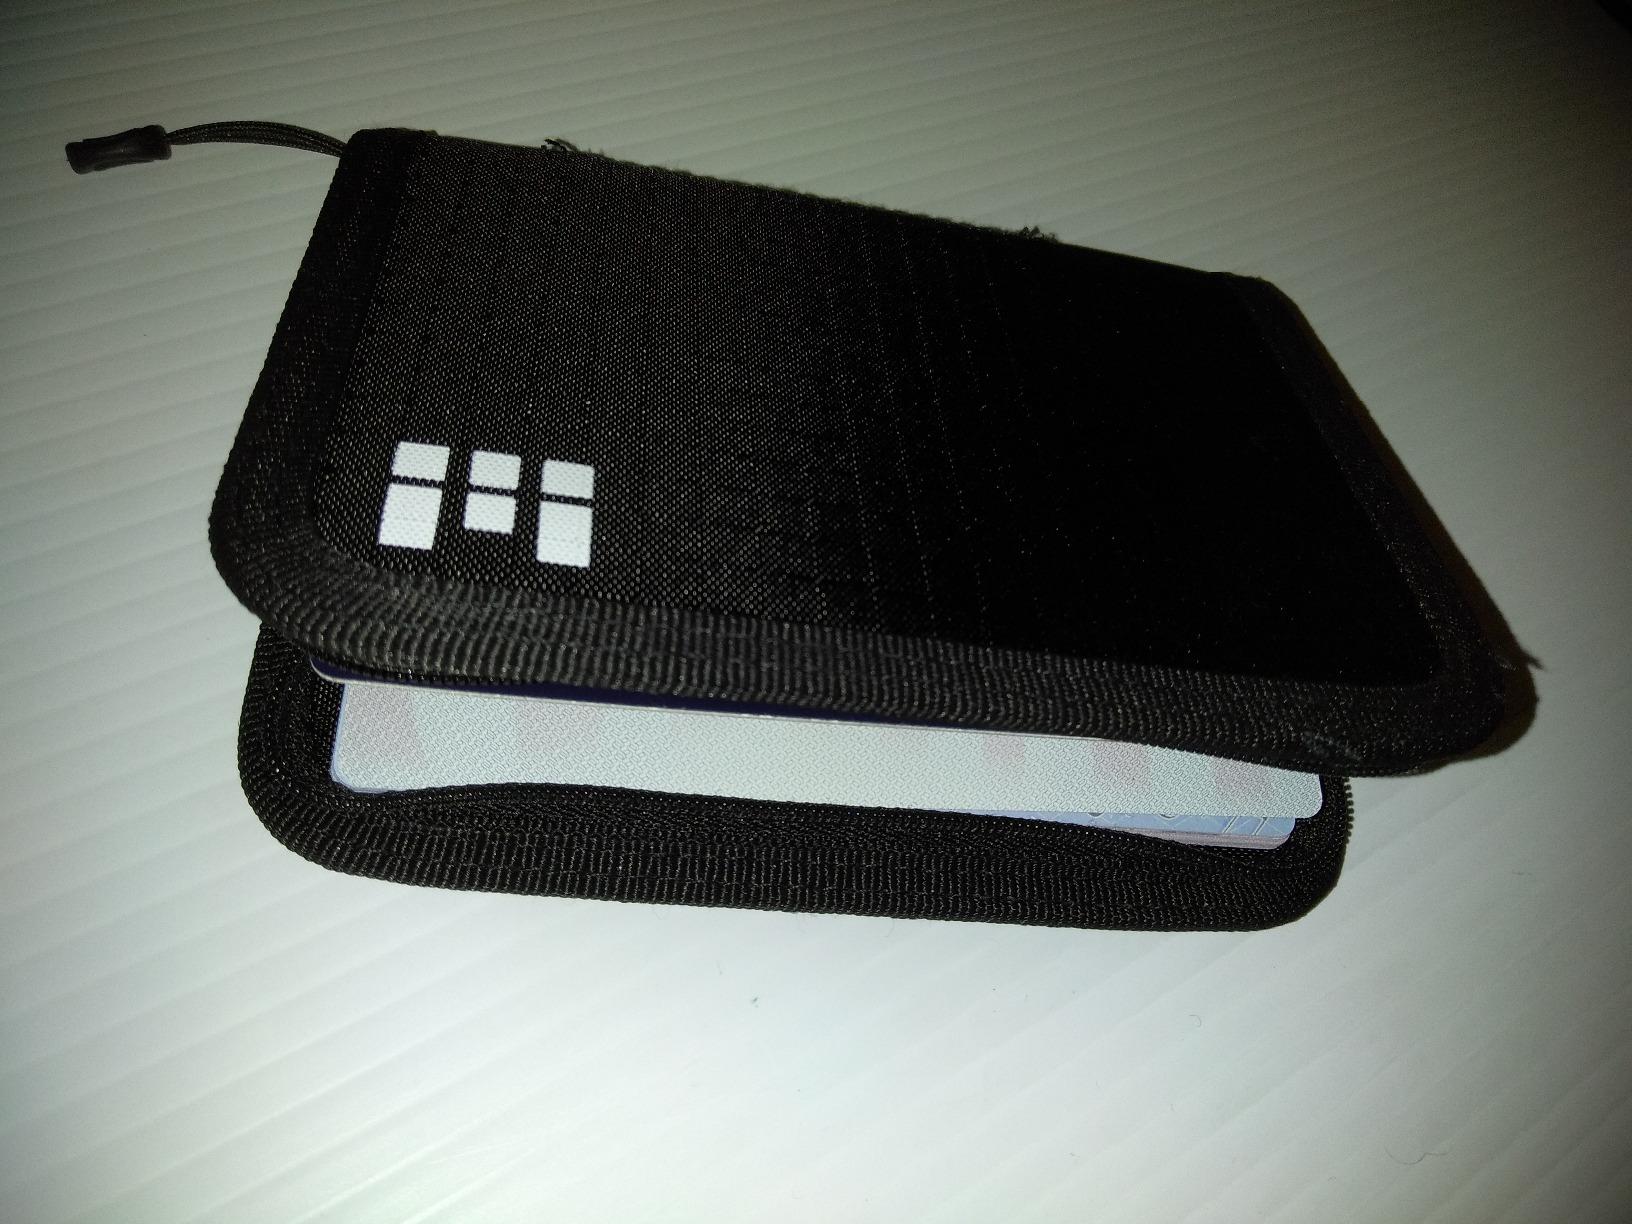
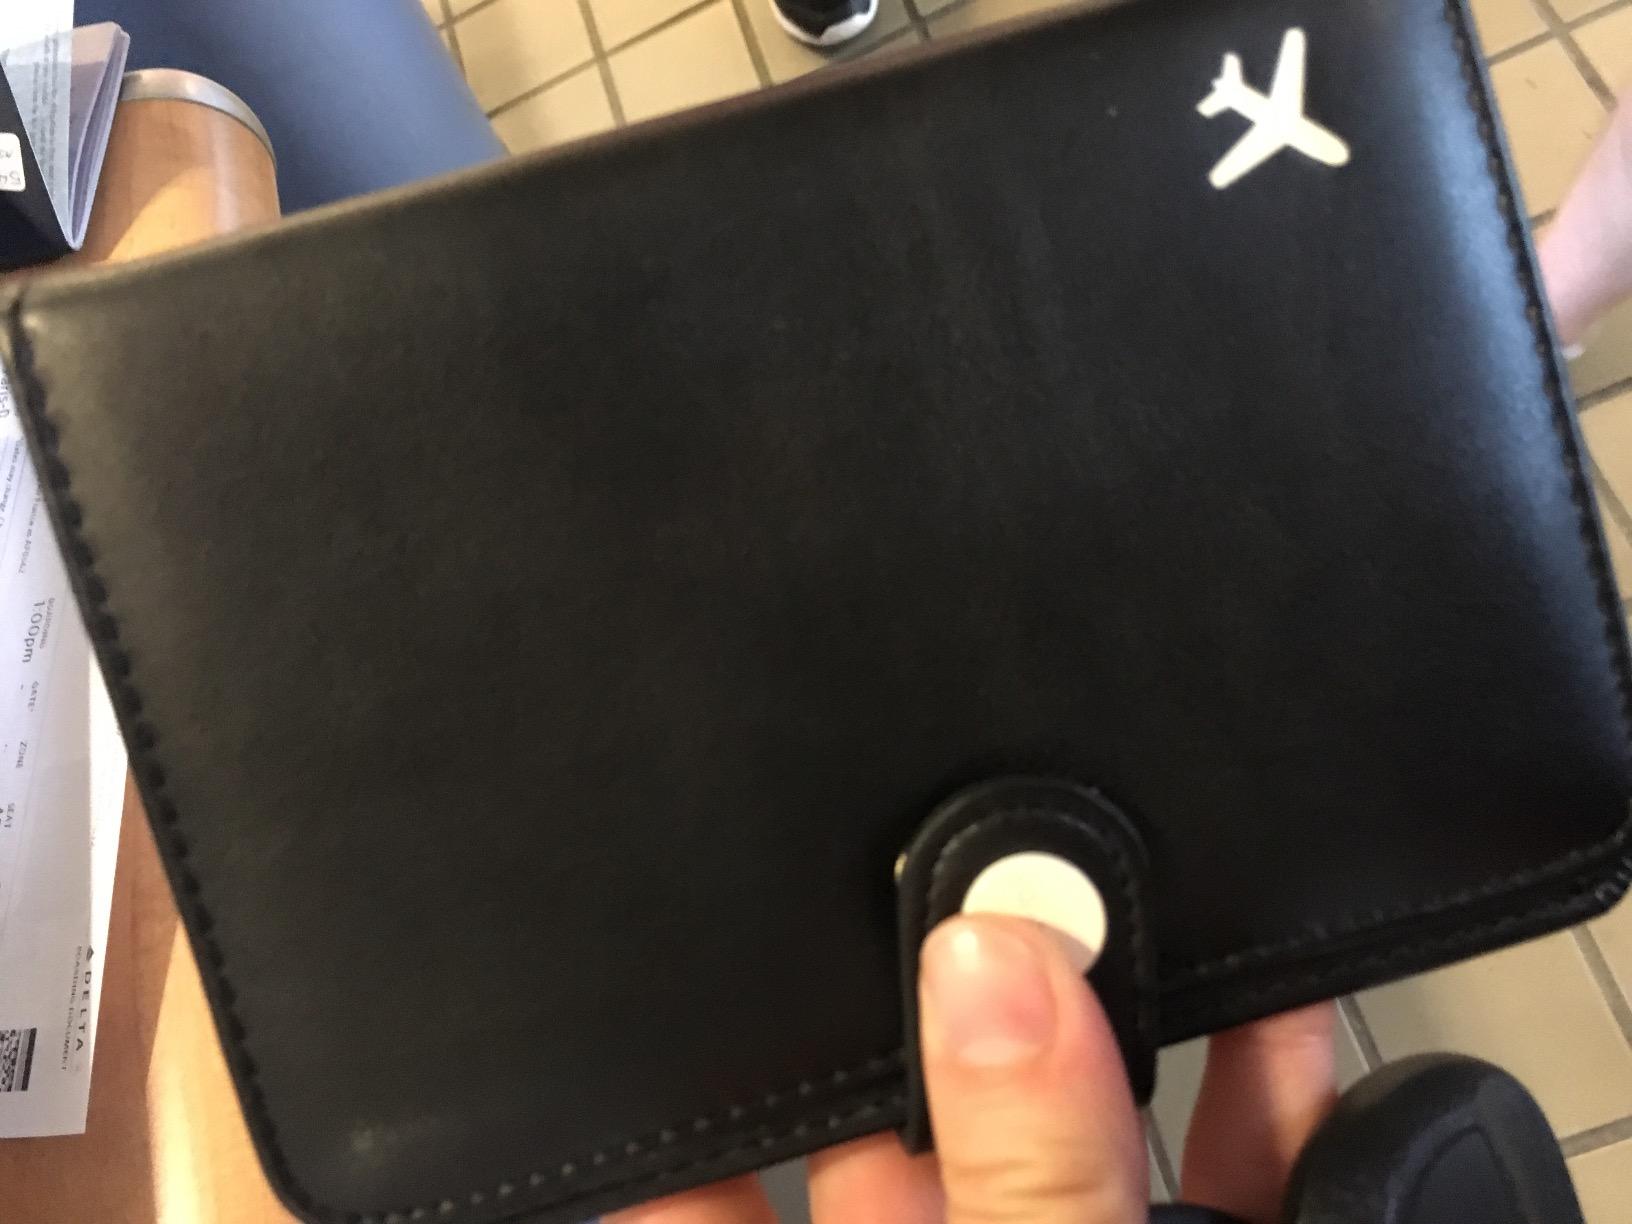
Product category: accessories_wallet
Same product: no